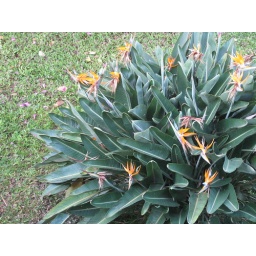
The bird of paradise plan in the garden, Kihei house